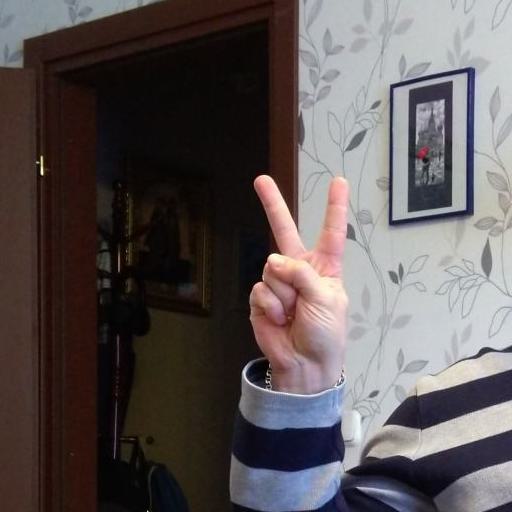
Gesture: peace